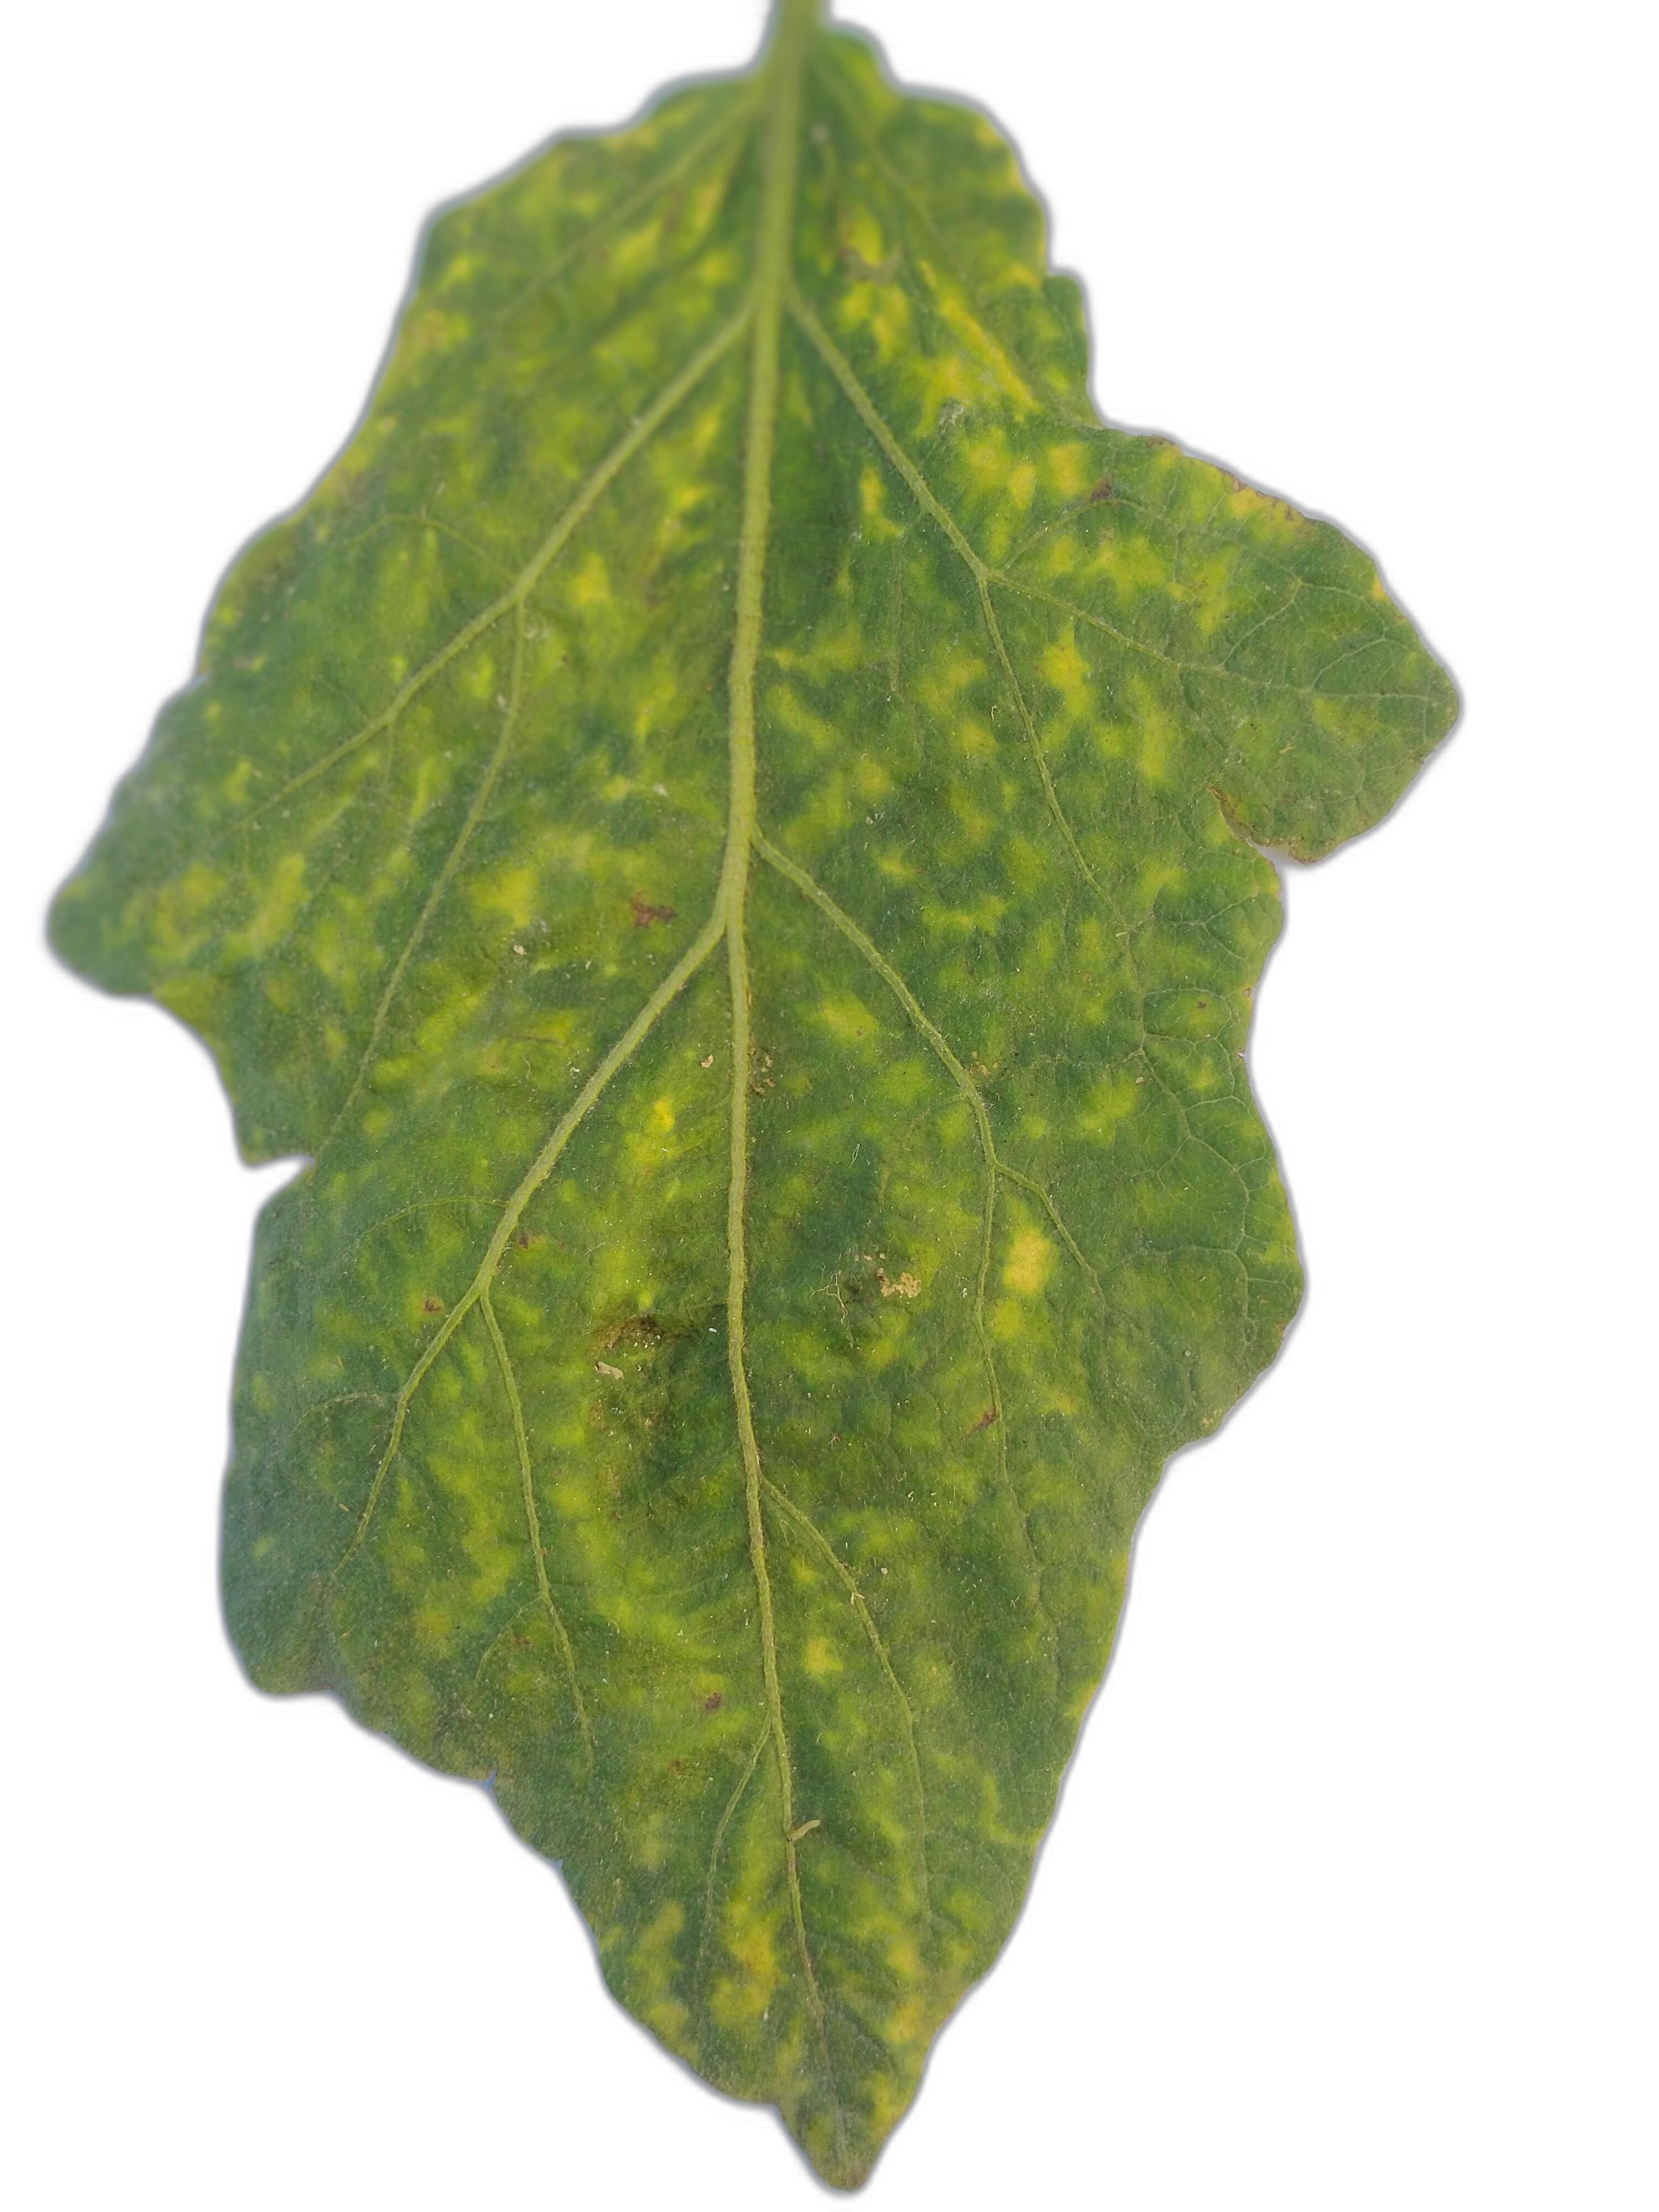
Label: Leaf Spot Disease